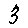
Label: 3